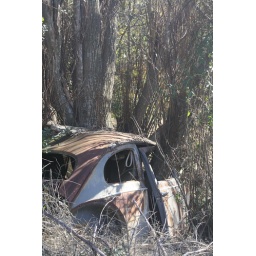
saw this on the side of the highway and couldn't belive the tree was growing in the car and comeing out of the window.